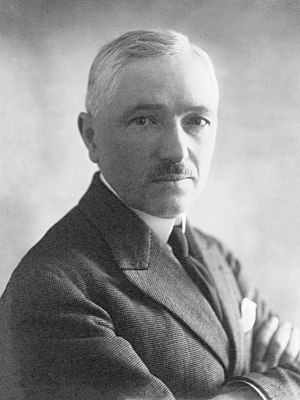
Jules Rimet
Jules Rimet
Jules Rimet var FIFA's tredje præsident i perioden 1921-1954. Han fik opkaldt VM-trofæet efter sig - Jules Rimet Cup - da han have 25 års-jubilæum som FIFA's præsident i 1946.